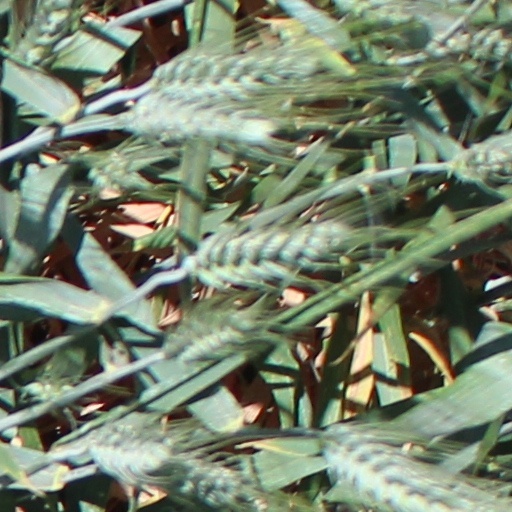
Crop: wheat